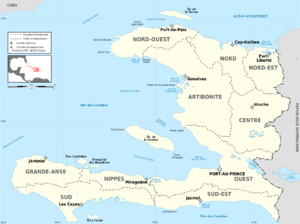
Carte des départements d'Haïti en français. UTM projection, WGS84 datum
Les tempêtes et cyclones tropicaux, pluies torrentielles, crues, inondations, tremblements de terre touchent régulièrement Haïti.
Haïti fait face à des défis considérables dans le secteur d’eau potable et assainissement : notamment l’accès au service public est très bas, sa qualité est douteuse et les institutions publiques restent très faibles malgré l’aide externe et la volonté déclarée du gouvernement de renforcer les institutions du secteur. Les ONG jouent un rôle important dans le secteur, surtout en milieu rural et dans les quartiers défavorisés.
Haïti est divisée en dix départements. Chacun d'entre eux est sous-divisé en arrondissements. Leurs existences tirent leur origine des trois « provinces » de la colonie de Saint-Domingue, soit : le Nord, le Sud, et l'Ouest. Sous Toussaint Louverture, les provinces deviennent départements, qui ont eux-mêmes été redécoupés au fil des ans.